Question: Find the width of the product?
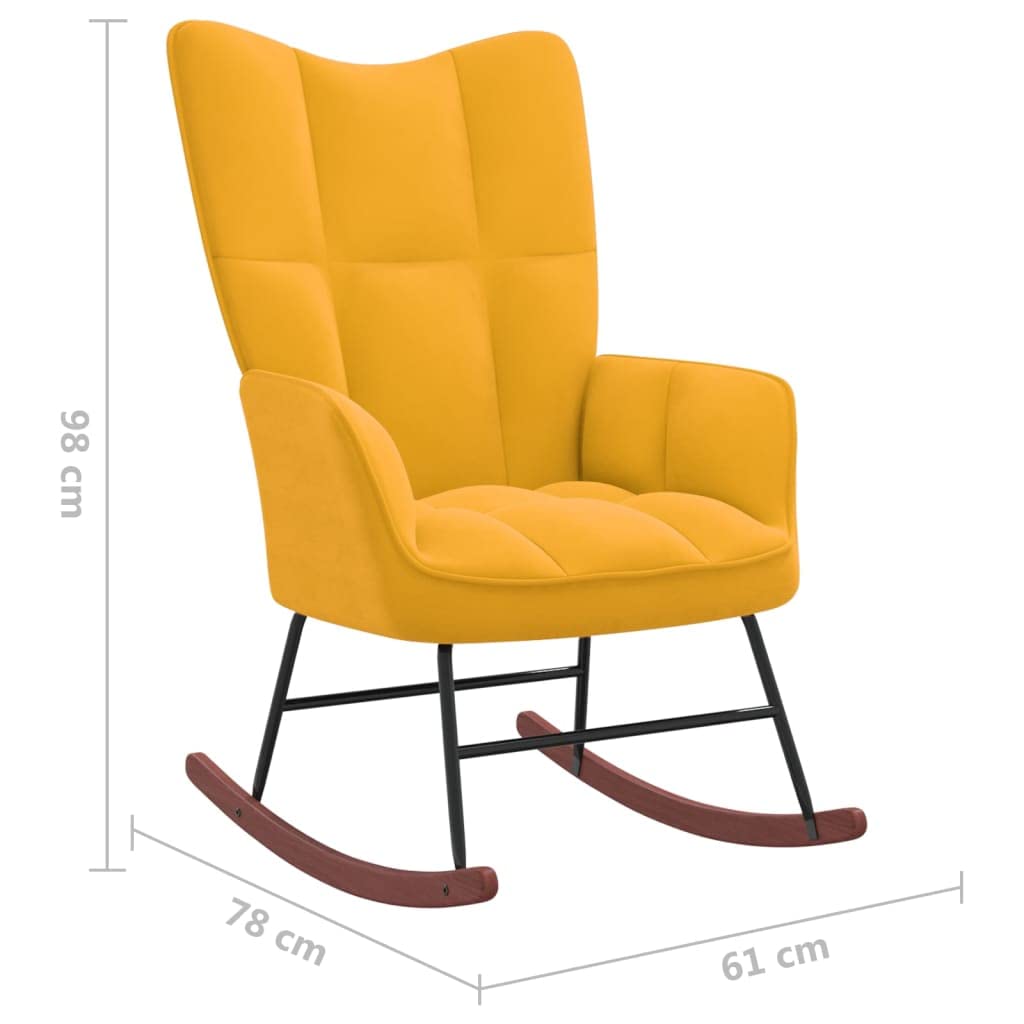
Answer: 61.0 centimetre